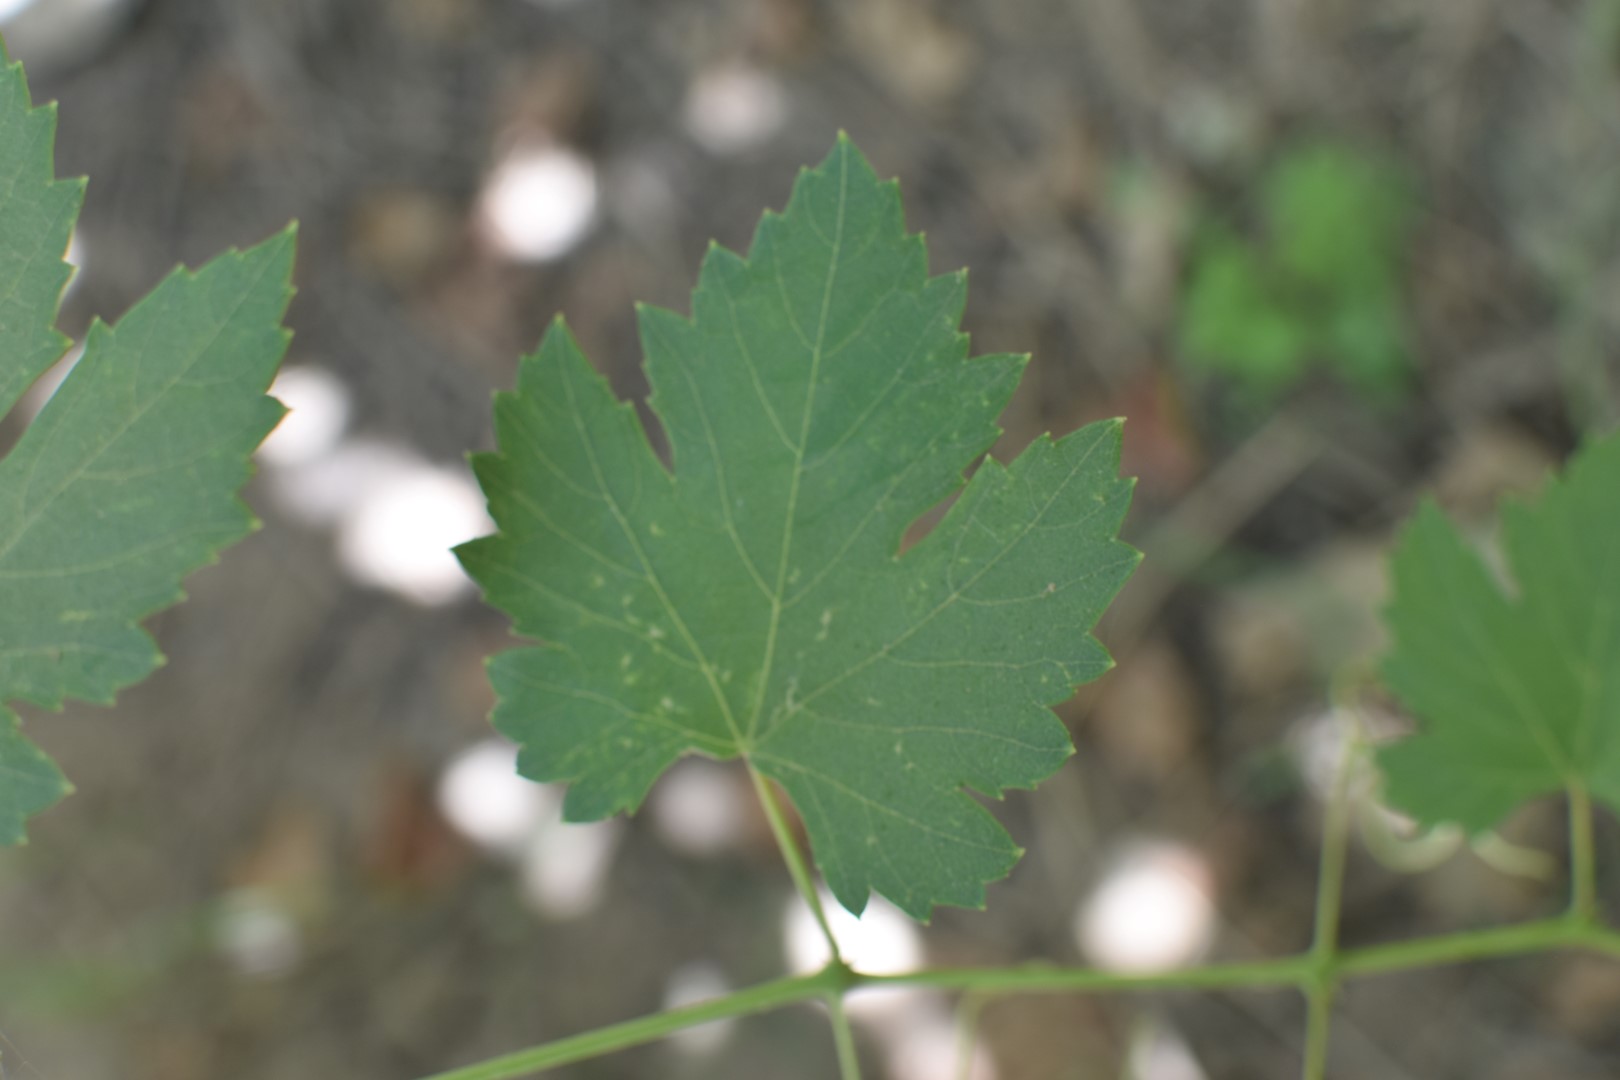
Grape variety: Halawani